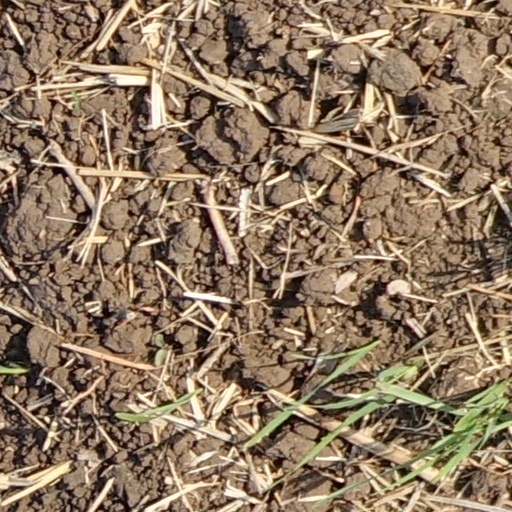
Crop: wheat